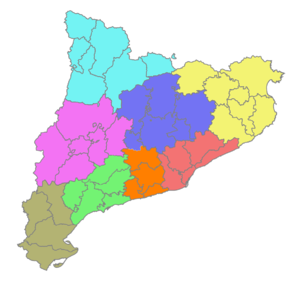
La région métropolitaine de Barcelone est l'un des huit domaines fonctionnels territoriaux définis par le plan territorial général de Catalogne. Elle correspond à la zone urbaine autour de Barcelone.
Le Camp de Tarragone est l'un des huit domaines fonctionnels territoriaux définis par le plan territorial général de Catalogne. C'est également une viguerie sous le nom de Camp de Tarragona suivant le projet de loi sur l'organisation de la Catalogne Veguerial.
Le Ponent est l'un des huit domaines fonctionnels territoriaux définis par le plan territorial général de Catalogne. C'est également une viguerie sous le nom de Lleida dans le projet de loi sur l'organisation de la Catalogne Veguerial.
Le Penedès est une comarque naturelle, un territoire historique catalan et l'un des huit domaines fonctionnels territoriaux définis par le plan territorial général de Catalogne.
Les Comarques gironines constituent l'un des huit domaines fonctionnels territoriaux définis par le plan territorial général de Catalogne. C'est également une viguerie sous le nom de Girona suivant le projet de loi sur l'organisation de la Catalogne Veguerial.
Hautes-Pyrénées-et-Aran est l'un des huit domaines fonctionnels territoriaux définis par le plan territorial général de Catalogne. C'est également une viguerie selon le projet de loi sur l'organisation de la Catalogne Veguerial, qui a été approuvée par le gouvernement autonome de Catalogne, mais non encore votée par le parlement.
Les Terres de l'Ebre constituent l'un des huit domaines fonctionnels territoriaux définis par le plan territorial général de Catalogne. C'est également une viguerie sous le nom de Terres de l'Ebre suivant le projet de loi sur l'organisation de la Catalogne Veguerial.
Les Comarques centrales constituent l'un des huit domaines fonctionnels territoriaux définis par le plan territorial général de Catalogne. Cette région est constituée de six comarques totalisant 5 450,37 km² de superficie et a une population de 424 743 habitants en 2009.